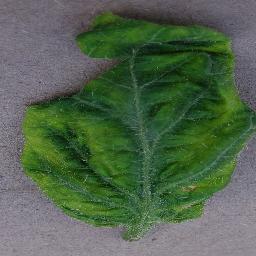
Label: Tomato___Tomato_Yellow_Leaf_Curl_Virus